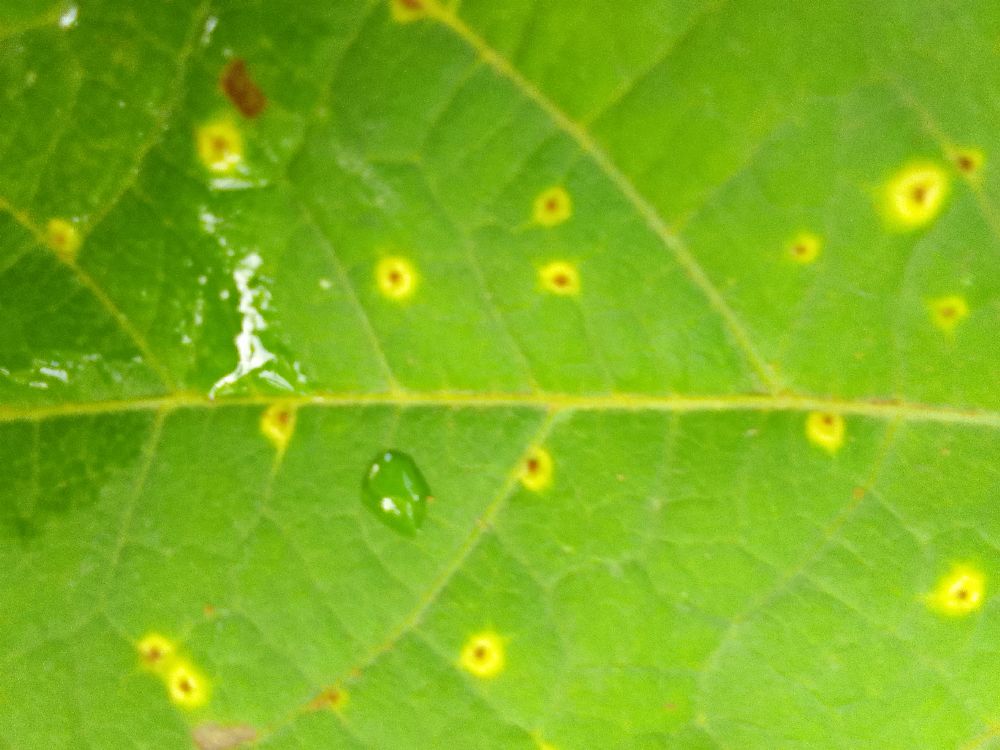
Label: rust